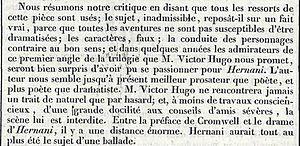
La bataille d'Hernani est le nom donné à la polémique et aux chahuts qui entourèrent en 1830 les représentations de la pièce Hernani, drame romantique de Victor Hugo.